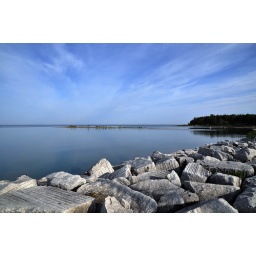
Dramatic sky over calm lake